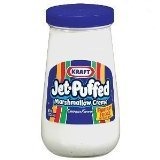
Item Name: Kraft, Jet-Puffed, Marshmallow Crème Spread, 13oz Jar (Pack of 4)
Value: 52.0
Unit: Ounce

Price: 2.705